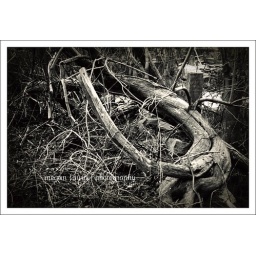
a bunch of trees at the broken down house in my town.